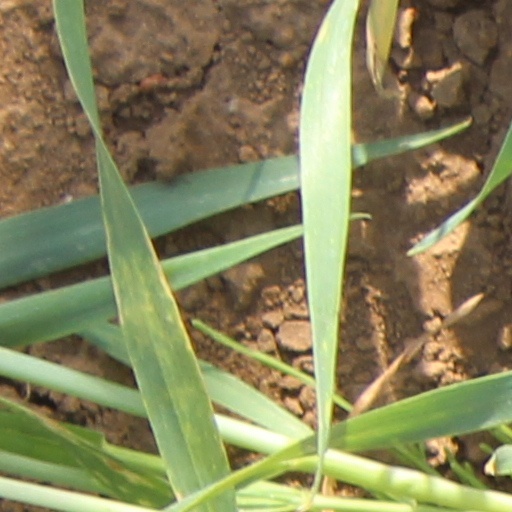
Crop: wheat